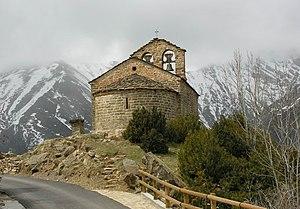
L'ermitage Sant Quirc de Durro est une chapelle isolée, située sur le territoire du village de Durro, commune de La Vall de Boí, dans la comarque d'Alta Ribagorça, province de Lérida, en Catalogne.